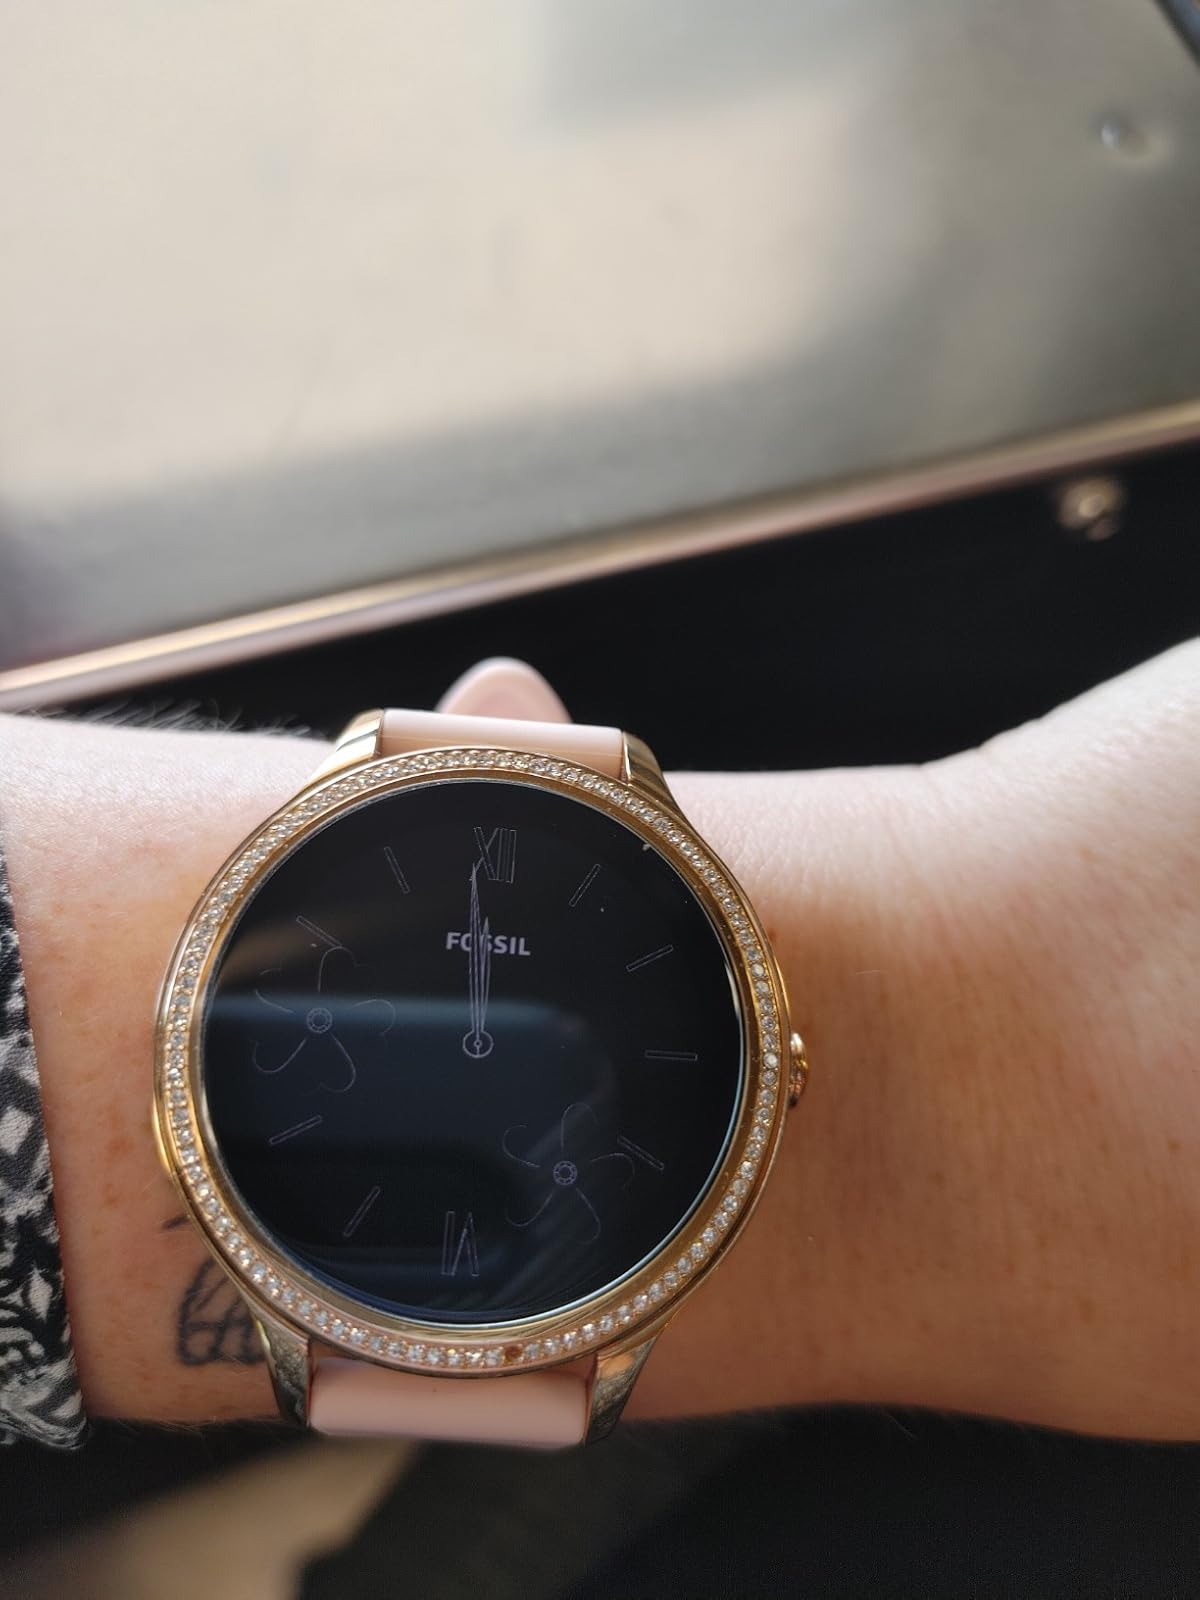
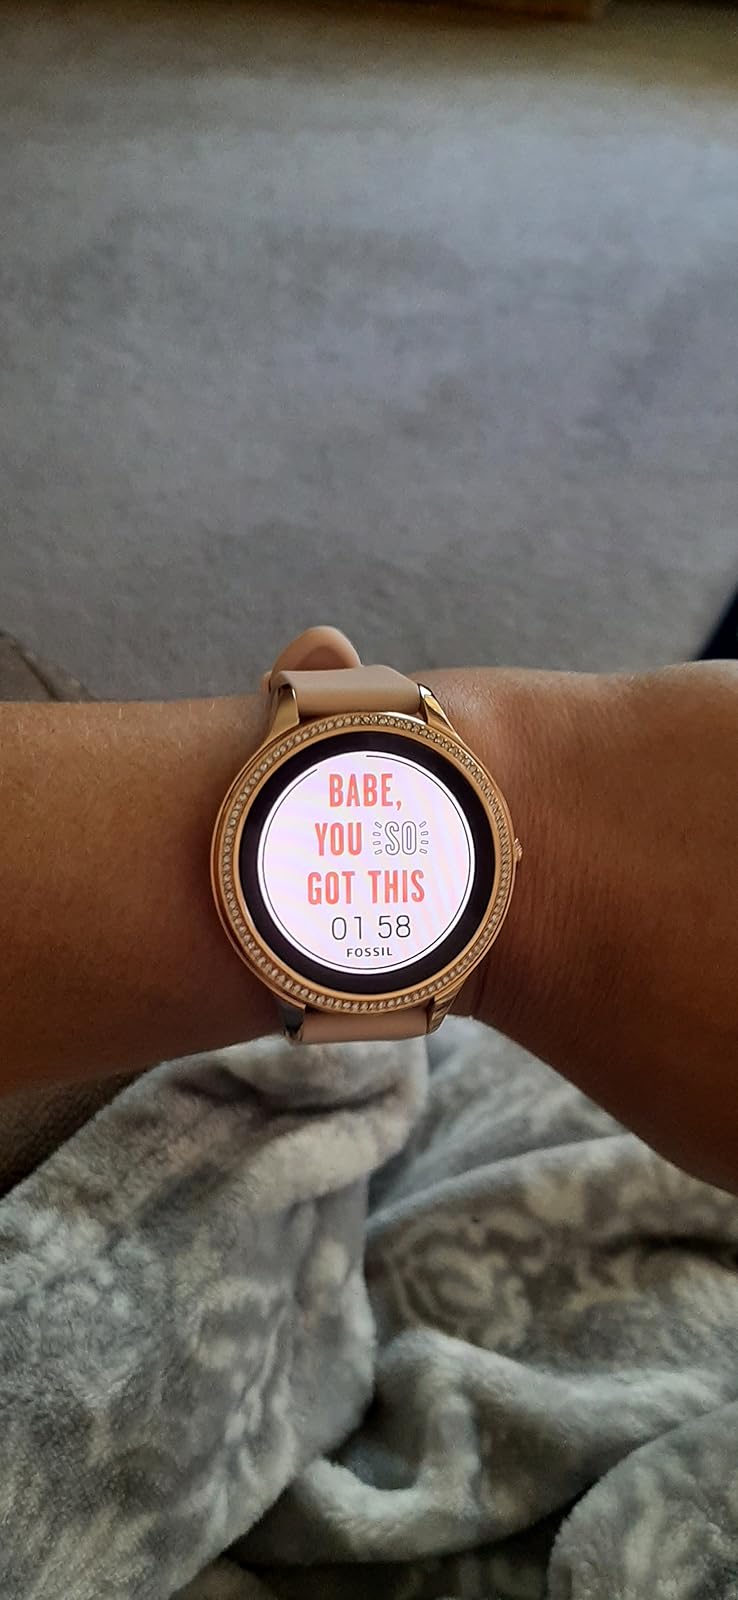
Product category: smartwatch
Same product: yes